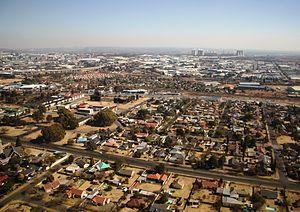
Kempton Park est une ville du Gauteng, en Afrique du Sud. Baptisée par son fondateur, Karl Wolff, en l'honneur de sa ville natale, Kempten, une ville de Bavière, Kempton Park est située dans la banlieue nord-est de Johannesburg et au sud de Pretoria. Elle est également située à proximité du township de Tembisa.